Juan Buenaventura de Borja y Armendia

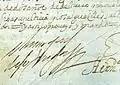
Signature and initialling of "Juan de Borja y Armendia"

Juan Buenaventura de Borja y Armendia (b. 1564*, Gandía, Valencia d. 1628, Santafé de Bogotá) was a Spanish noble of the House of Borja who served in multiple positions of power throughout the New Kingdom of Granada. He is perhaps best known for serving as the President of the .